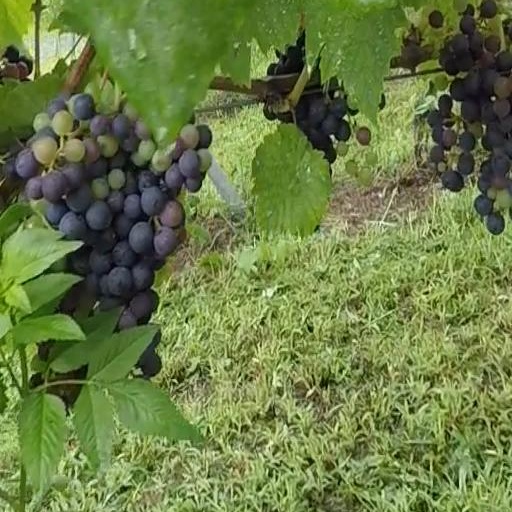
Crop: grape